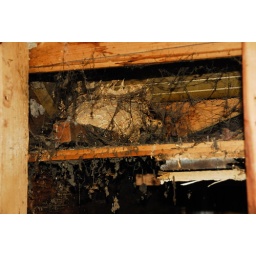
bees nest in the rafters behind what was the kitchen wall